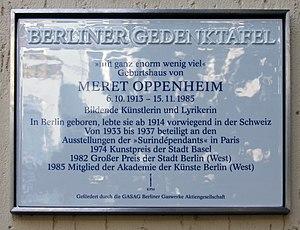
Meret Elisabeth Oppenheim, née le 6 octobre 1913 à Berlin-Charlottenburg et morte le 15 novembre 1985 à Bâle, est une écrivaine, artiste peintre, photographe et plasticienne suisse.